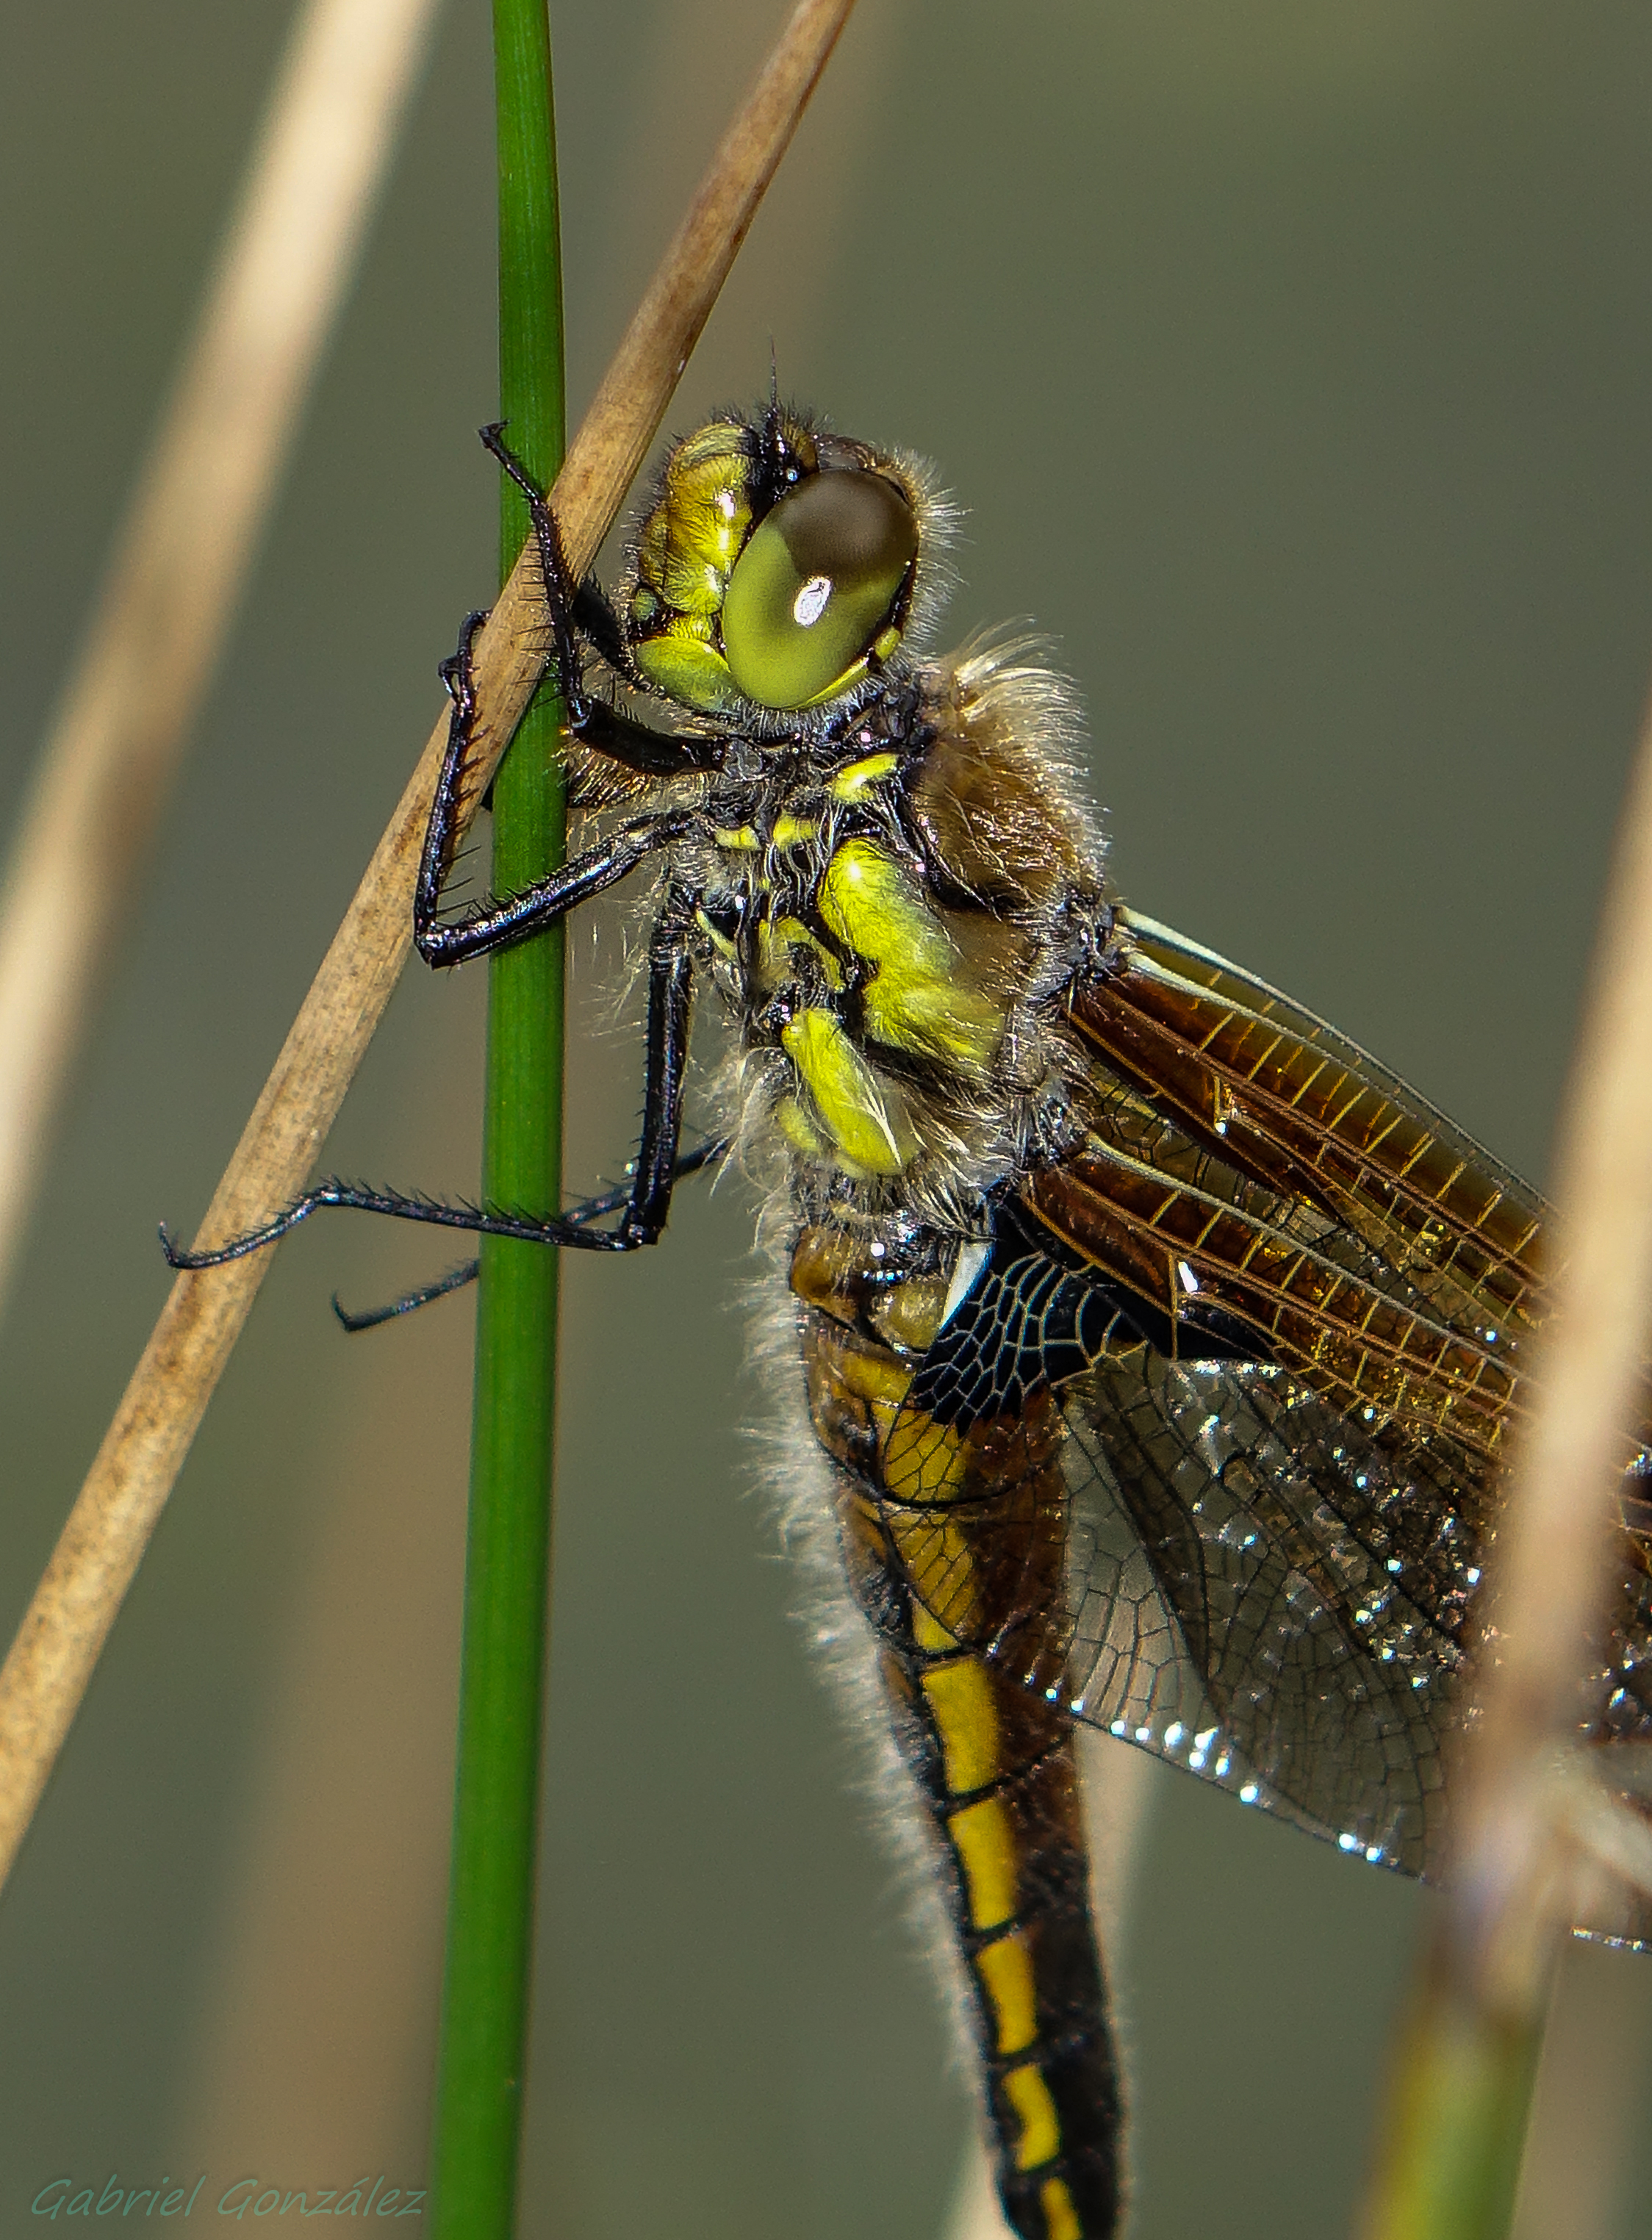
nature, photography, green, insect, macro, fauna, invertebrate, close up, animals, dragonfly, naturaleza, damselfly, ggl1, gaby1, xovesphoto, animales, sonyrx10, rx10, gphoto, xelodegalicia, libelula, macro photography, arthropod, gabrielcoru a, plant stem, dragonflies and damseflies